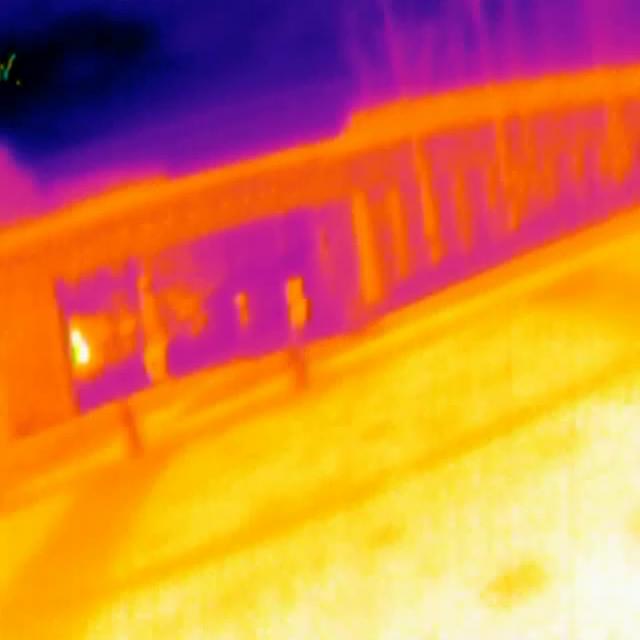
Detected objects:
label: person